Saigon Governor's Palace

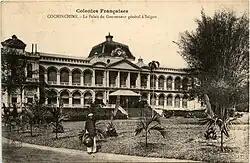
The Governor's Palace in Saigon, 1873

The Saigon Governor's Palace, also known as the Norodom Palace and then renamed Independence Palace, was a government building in Saigon, French Cochinchina, built between 1868 and 1873.